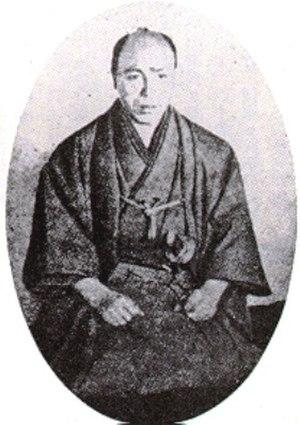
Yoshida Tōyō est un samouraï du domaine de Tosa. Gotō Shōjirō est son neveu par alliance.